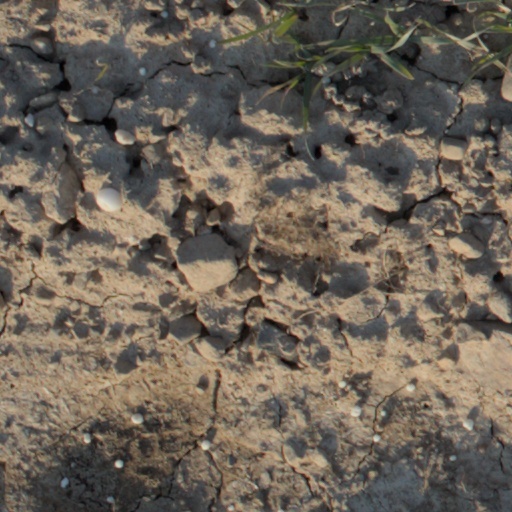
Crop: wheat